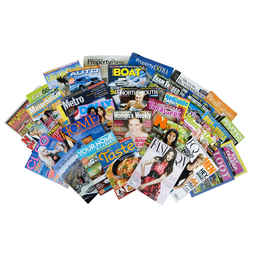
Label: paper